Okolo Slovenska

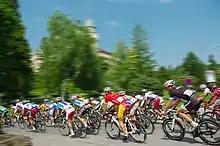
Okolo Slovenska, 2011

Okolo Slovenska is an annual road cycling stage race in Slovakia. Founded in 1954, since 2017 it has been rated as a 2.1 event on the UCI Europe Tour. It is a stage race that usually includes five or more stages.